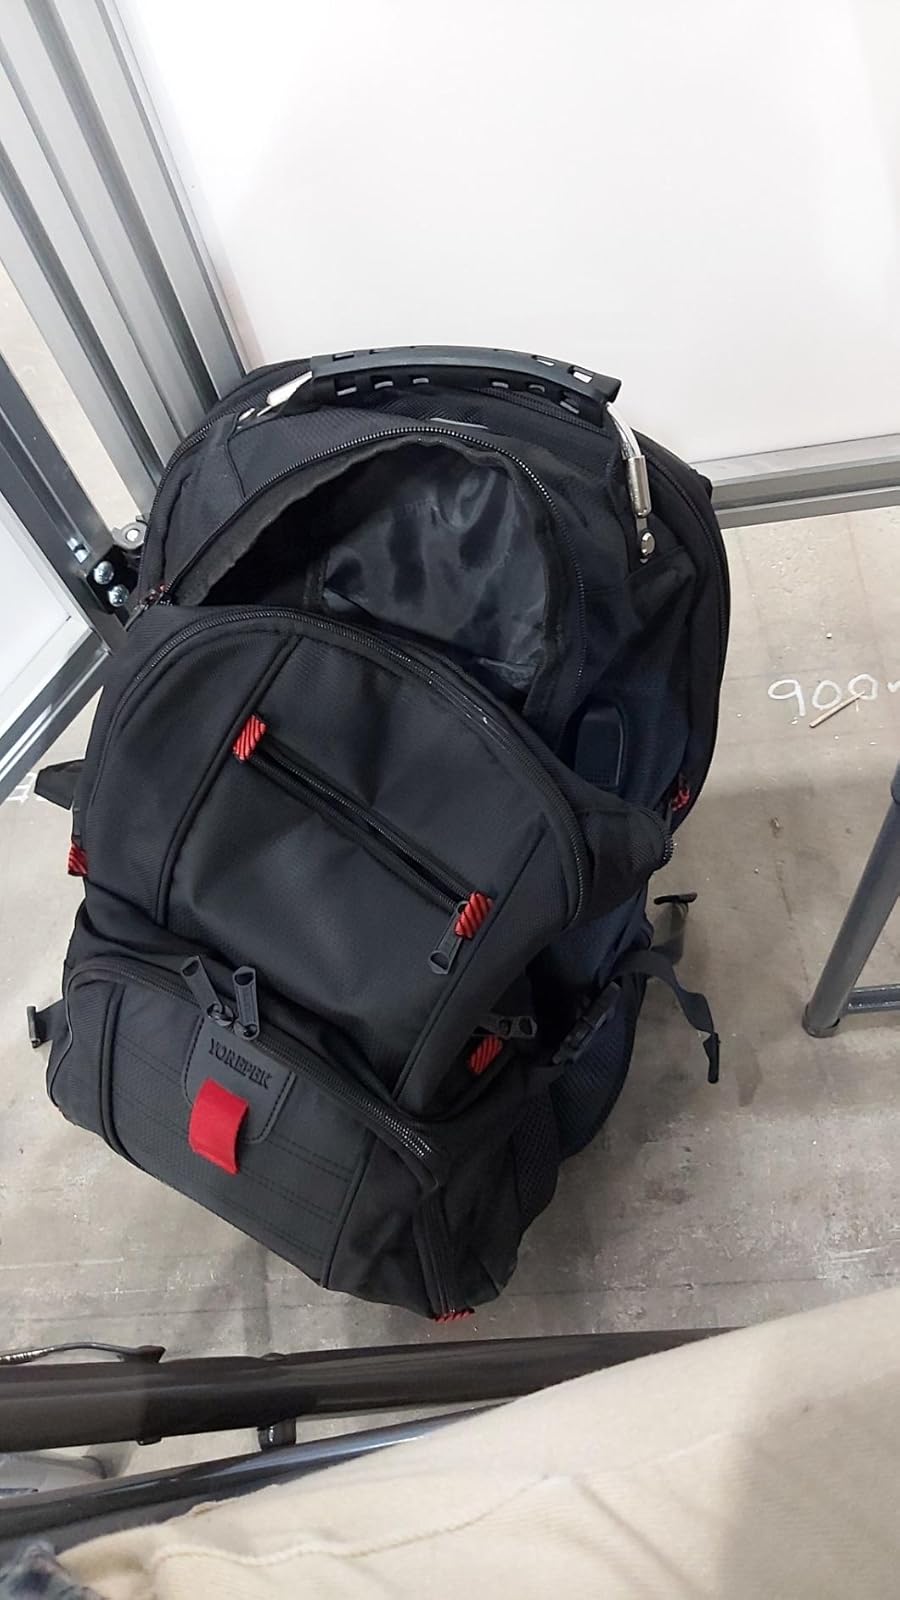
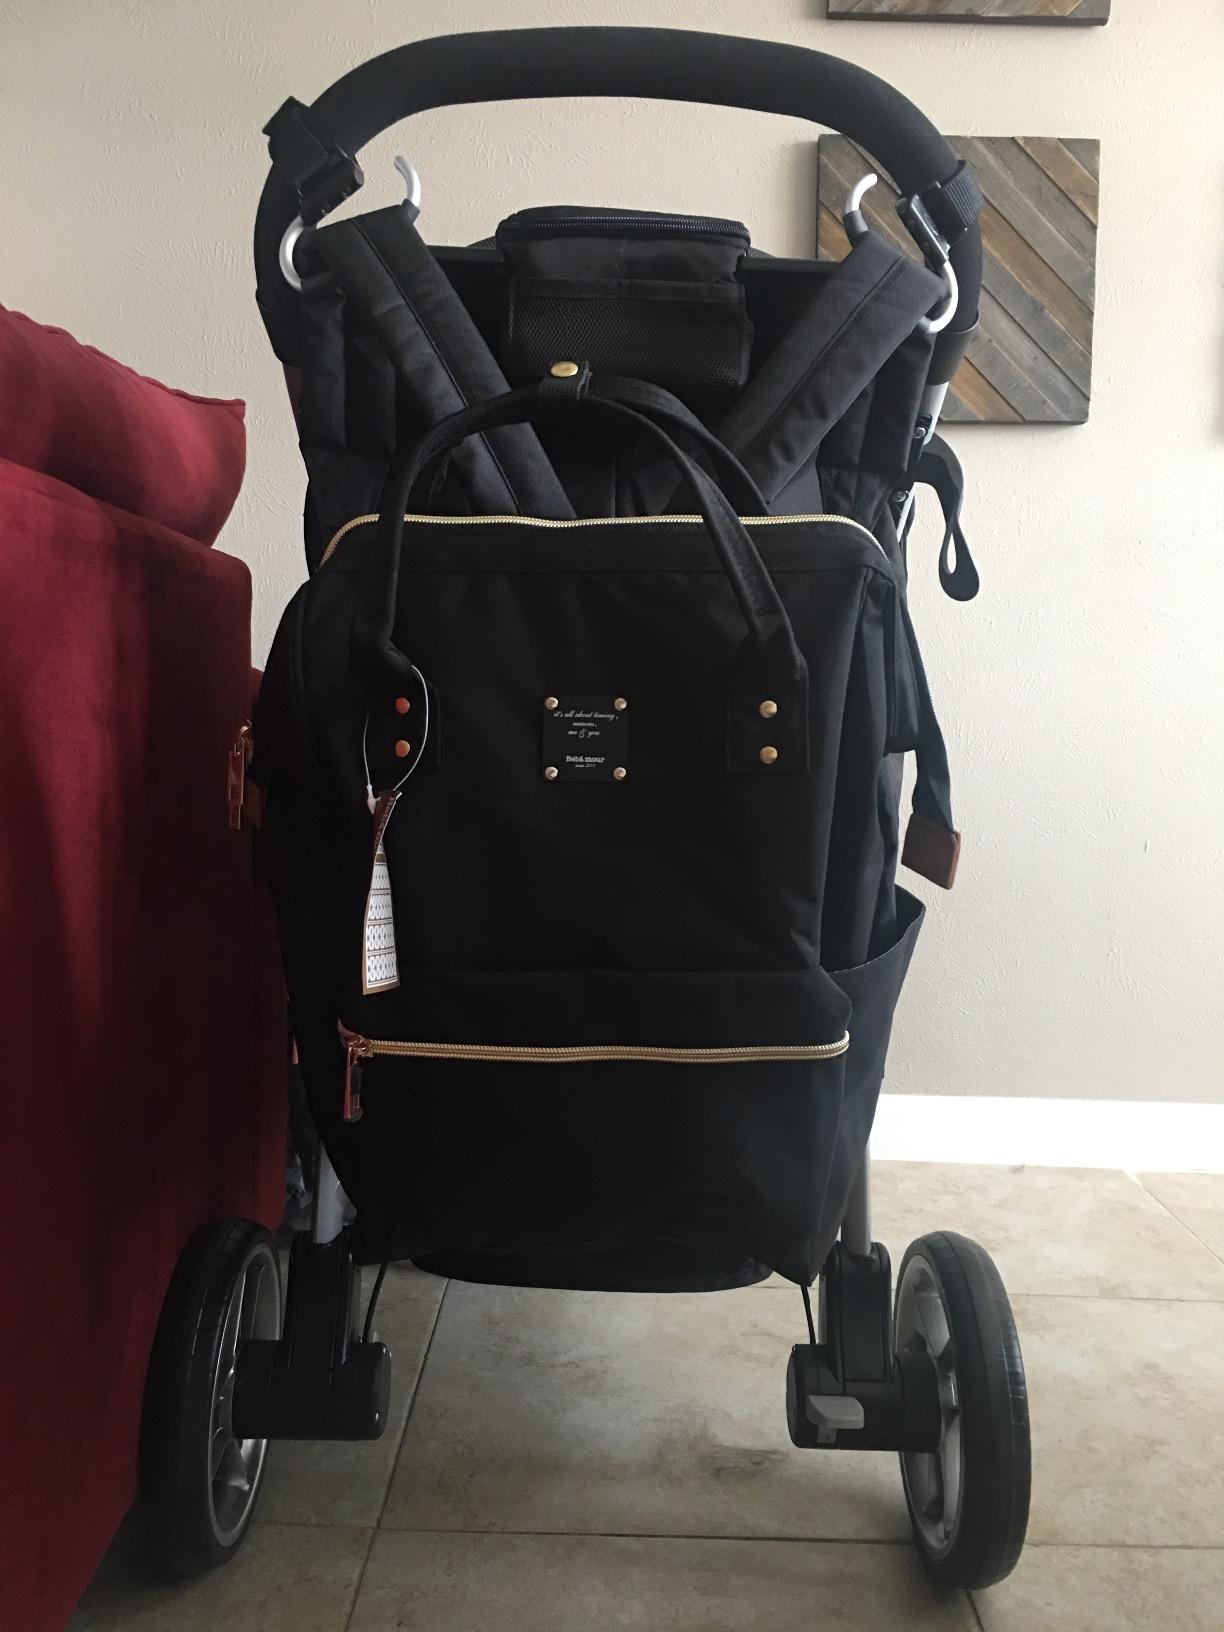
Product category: bag
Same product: no